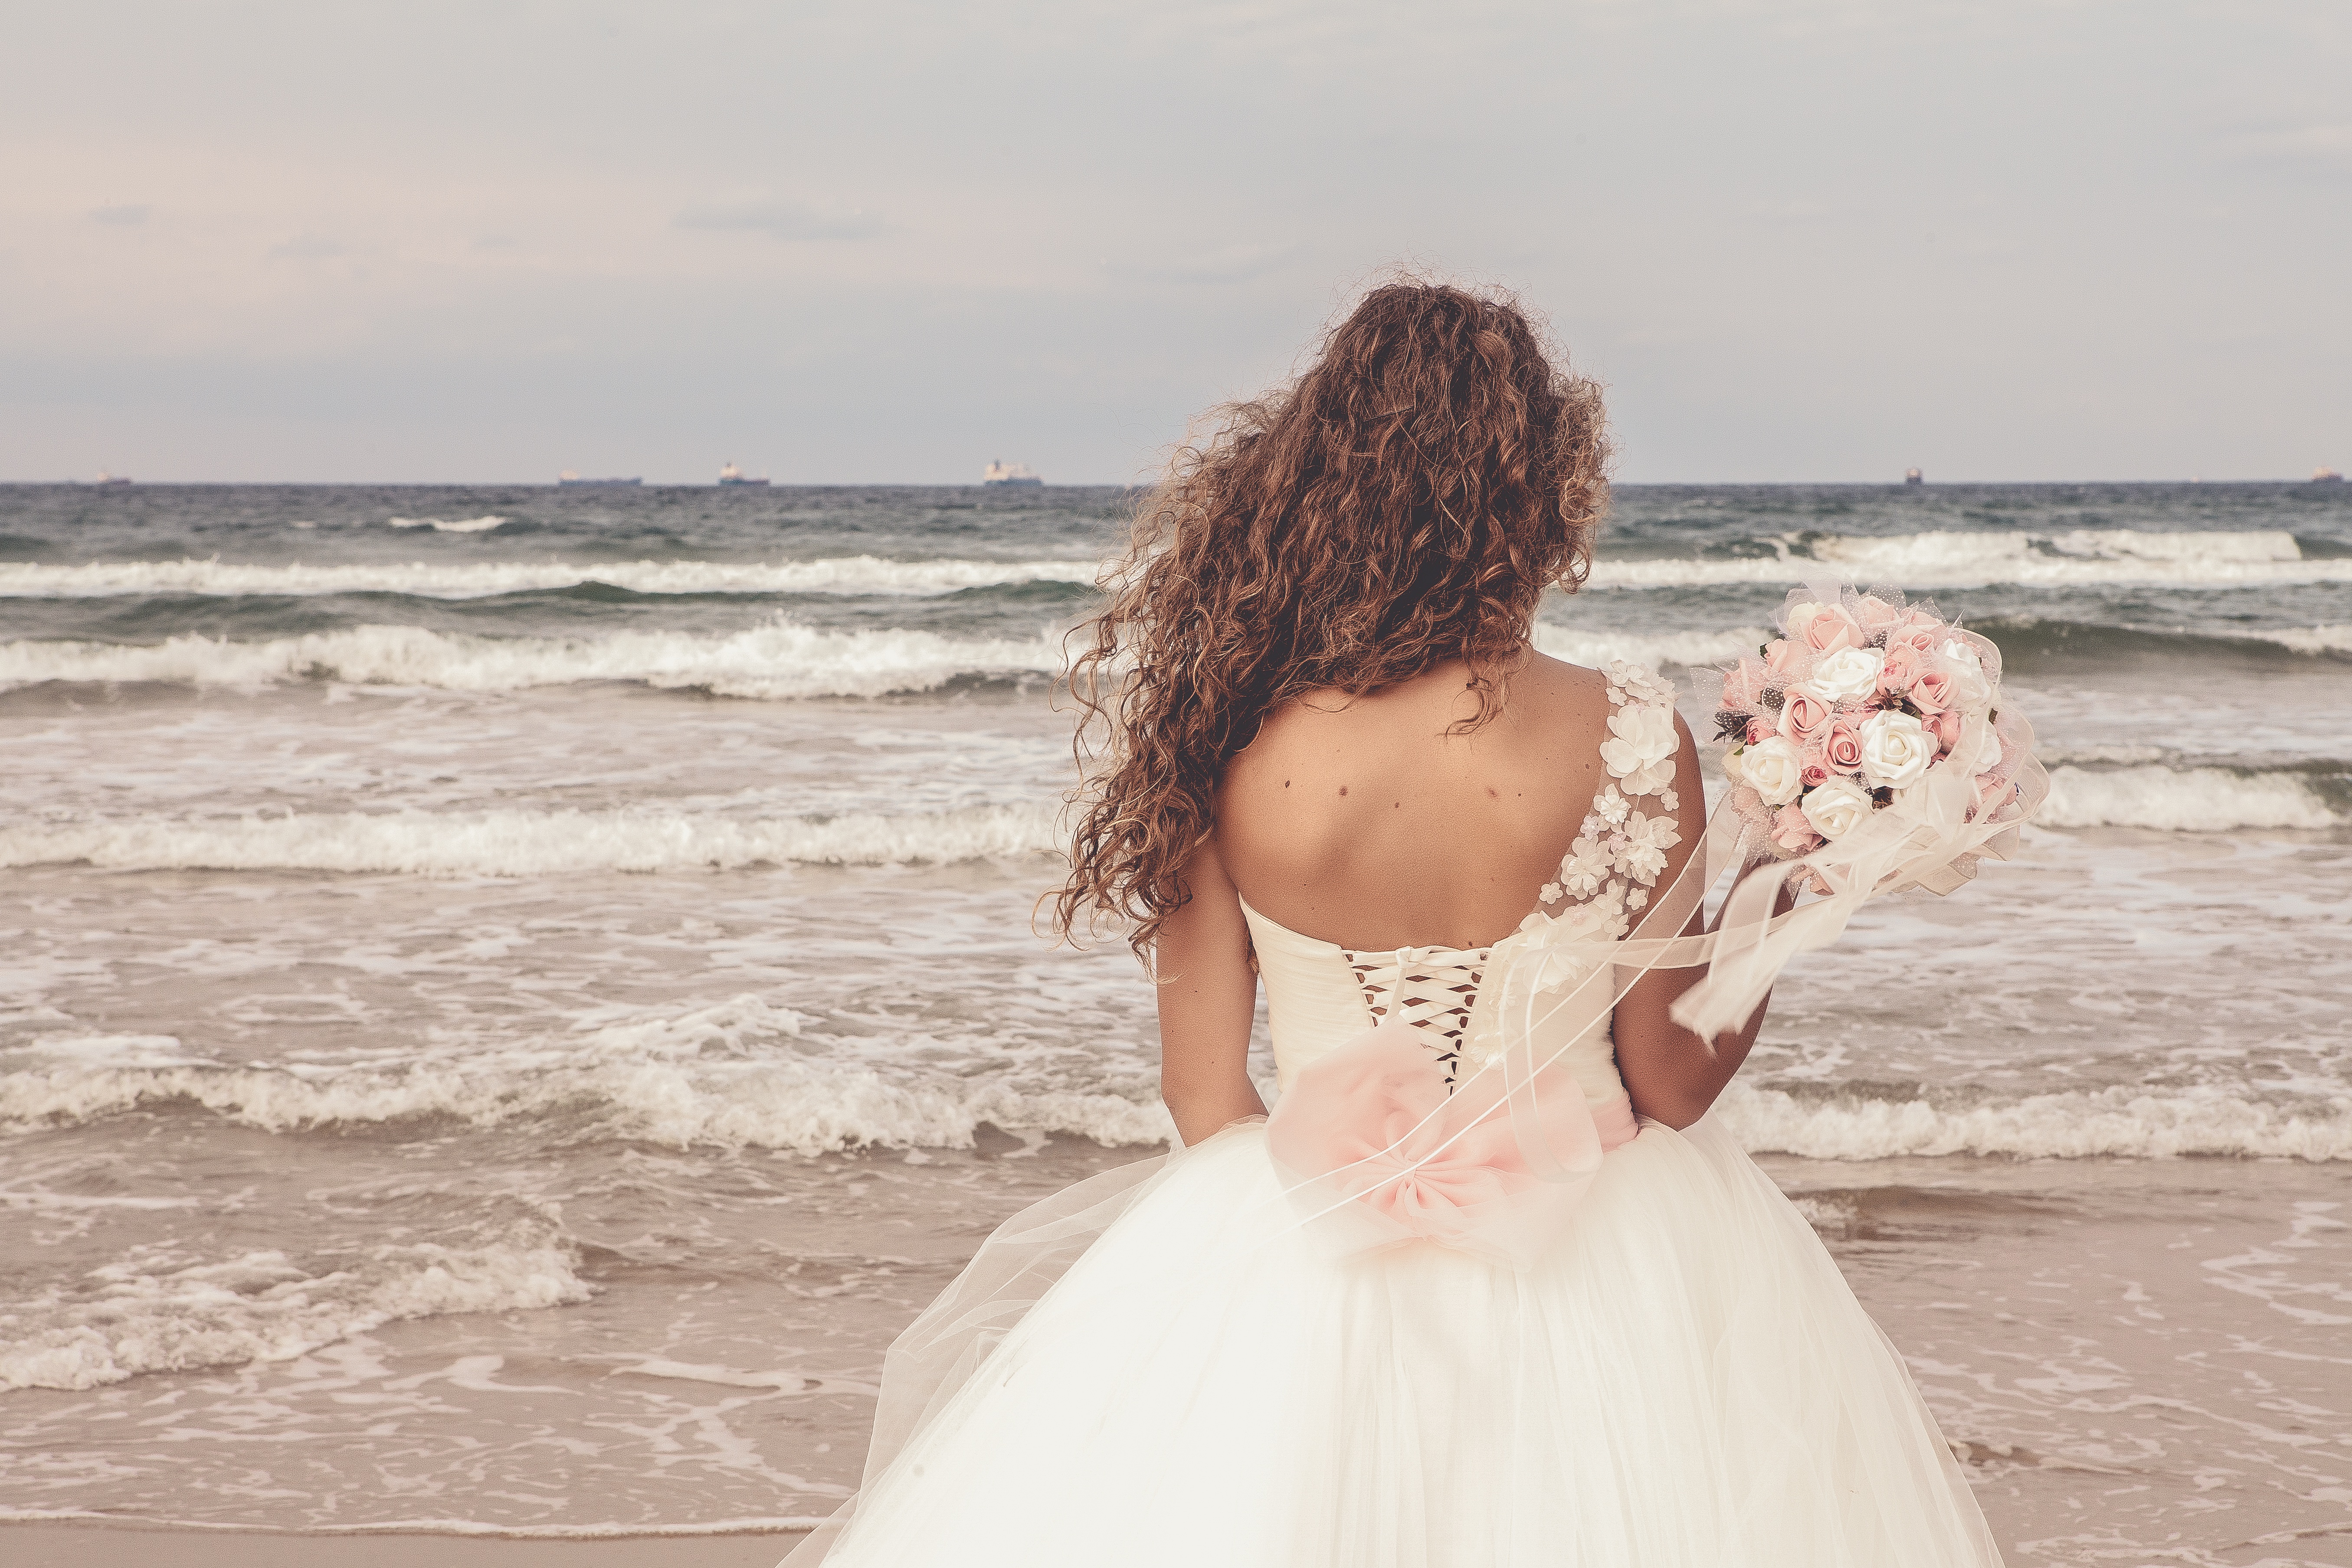
sea, person, woman, romance, wedding, wedding dress, bride, ceremony, dress, photograph, beauty, gown, interaction, bridal clothing